Louis Durant

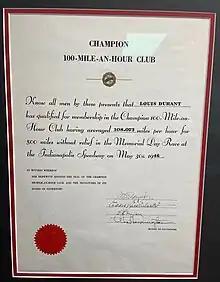
The 100 MPH Club certificate awarded to Durant is currently on display in the office of Indianapolis Motor Speedway president J. Douglas Boles

Durant was a member of one of the most exclusive clubs in the world, the 100 Mile Per Hour Club. To qualify for membership, drivers were required to complete the Indianapolis 500-mile Race without relief while averaging over 100 miles an hour. Louis Durant drove a 1938 Alfa-Romeo 308 C Special Race Car in the Indianapolis 500 in 1946 and finished in sixth place.